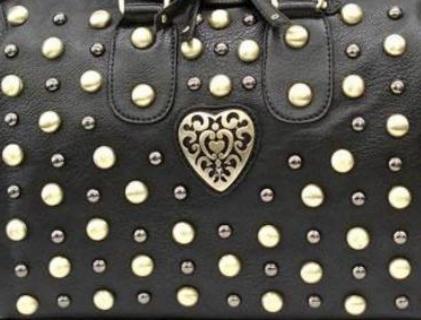
Texture: studded